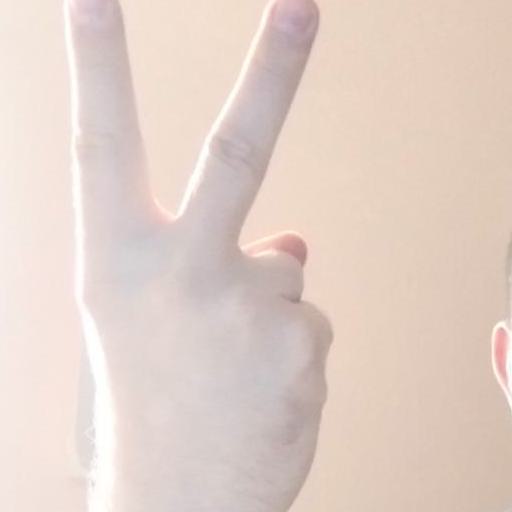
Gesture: peace_inverted